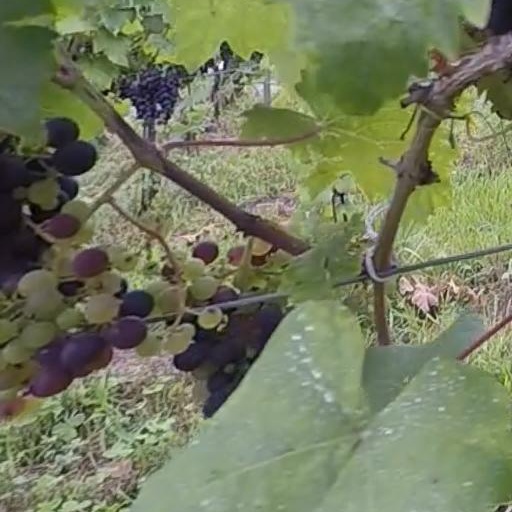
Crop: grape